Prague

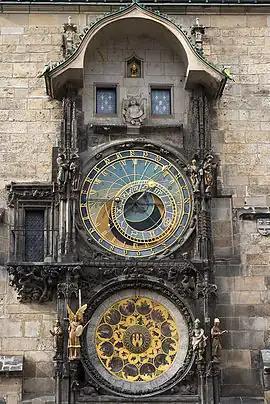
The Prague astronomical clock was first installed in 1410, making it the third-oldest astronomical clock in the world and the oldest one still working.

Prague flourished during the 14th-century reign (1346–1378) of Charles IV, Holy Roman Emperor and the king of Bohemia of the new Luxembourg dynasty. As King of Bohemia and Holy Roman Emperor, he transformed Prague into an imperial capital. In the 1470s, Prague had around 70,000 inhabitants and with an area of 360 ha (~1.4 square miles) it was the third-largest city in the Holy Roman Empire.